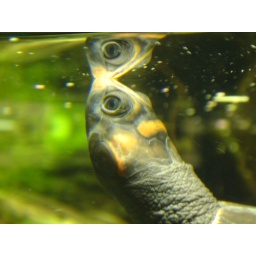
Red head river turtle at the Shedd Aquarium in Chicago